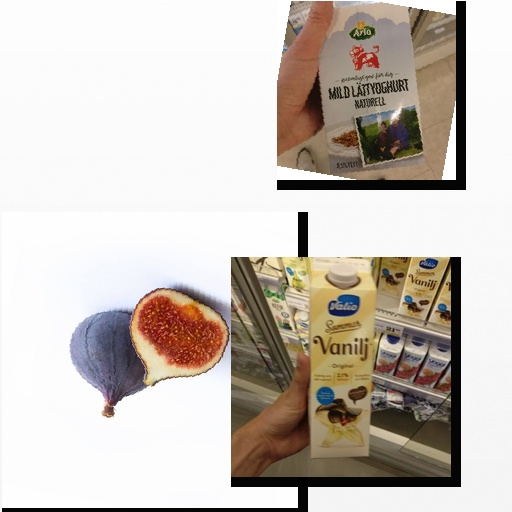
Food items: yoghurt, fig, vanilla_yogurt